Wharetiki House

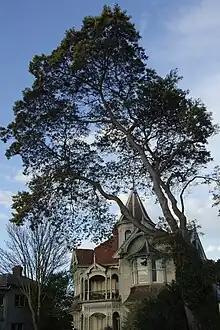
Wharetiki house in 2006

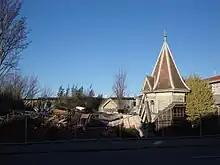
Wharetiki after demolition, with only the turret sitting in the garden

The building suffered some damage in the 2010 Canterbury earthquake, and severe damage in the February 2011 Christchurch earthquake. According to the owner, it was not further damaged in the June 2011 Christchurch earthquake. The Canterbury Earthquake Recovery Authority (CERA) assessed the building several times and eventually ordered its demolition, with the building included on the demolition list in early April. The demolition order was challenged by the owner, who took the case to the High Court. It was the first time that CERA's power to order the demolition of a building had been challenged in the courts. Justice Whata dismissed the challenge on 20 June 2011, and the building was demolished the following day.